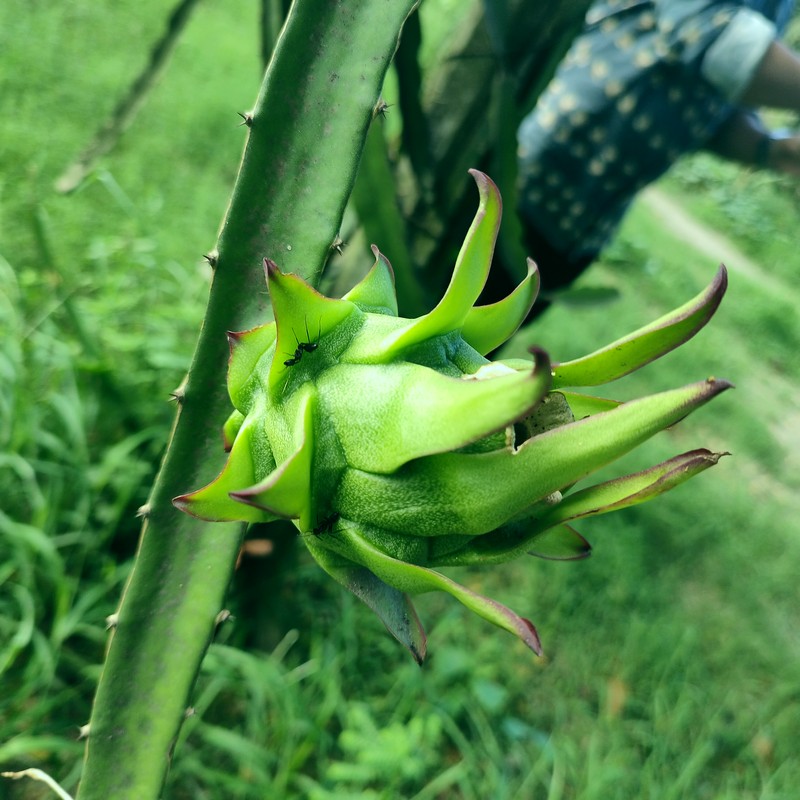
Label: Immature Dragon Fruit